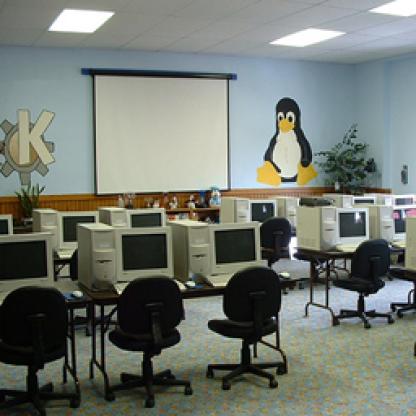
Scene: Indoor